1st Louisiana Regulars Infantry Regiment

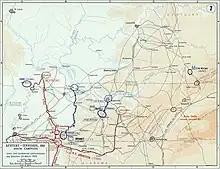
Initial movements of the Shiloh Campaign

After the fall of Fort Donelson on 16 February, the Tennessee River was opened up for a Union advance against the critical rail junction of the Memphis and Charleston and the Mobile and Ohio Railroads at Corinth, Mississippi. To prevent the capture of Corinth, which linked the Atlantic and the Mississippi River, the Confederate forces at Pensacola were ordered to be pulled out and sent to Corinth, where the Army of Mississippi was to concentrate under Albert Sidney Johnston. Delayed by heavy rains that washed out bridges, the 1st Louisiana Regulars entrained aboard the Mobile and Ohio on 27 February, together with the 18th and 22nd Alabama. The regiment arrived at Corinth by 9 March, when they were assigned with the 18th and 22nd Alabama to a brigade under the command of Adams as Gladden was given command of the division composed of the troops from Pensacola. At Corinth many of its men got drunk after boring holes in the floors of saloons to get at whiskey barrels and made mayhem, being punished by bucking and gagging.